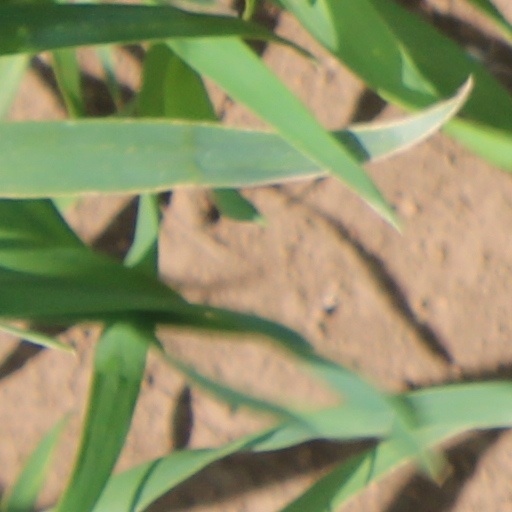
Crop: wheat